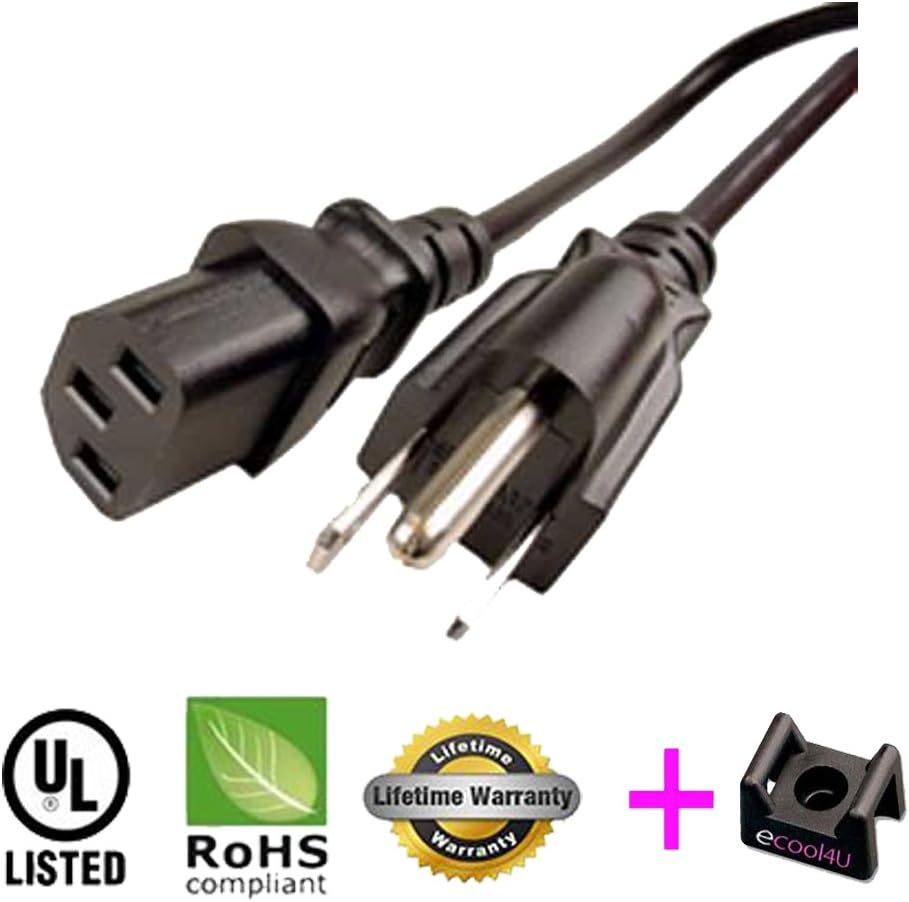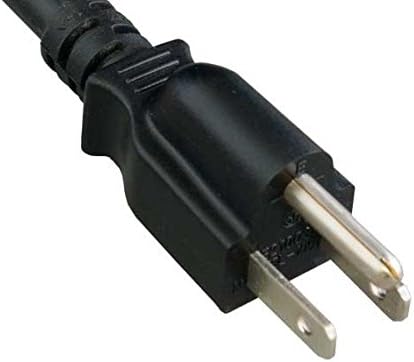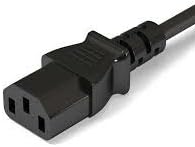
AC Power Cord Cable for Pioneer PDP5004 PDP5010FD PDP5020FD PDP-436PU KUCX - 6ft
Category: All Electronics
Suitable for many application including PC power supply, LCD CRT monitors, plasma tv, game console and many more electronics using 3 prong power cord
Features: ac power cord | Pioneer power cord | ac power cable | 3 prong power cord | power cord